Aura (paranormal)

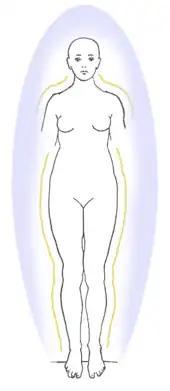
Representation of a human aura, after a diagram by Walter John Kilner (1847–1920)

According to spiritual beliefs, an aura or energy field is a colored emanation said to enclose a human body or any animal or object. In some esoteric positions, the aura is described as a subtle body. Psychics and holistic medicine practitioners often claim to have the ability to see the size, color and type of vibration of an aura.